Space Shuttle external tank

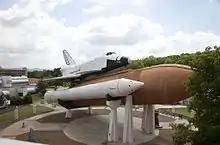
MPTA-ET includes additional internal structural supports to hold the weight of Space Shuttle "Pathfinder" at the U.S. Space & Rocket Center.

MPTA-ET is on display with the Space Shuttle "Pathfinder" at the U.S. Space & Rocket Center in Huntsville, Alabama.